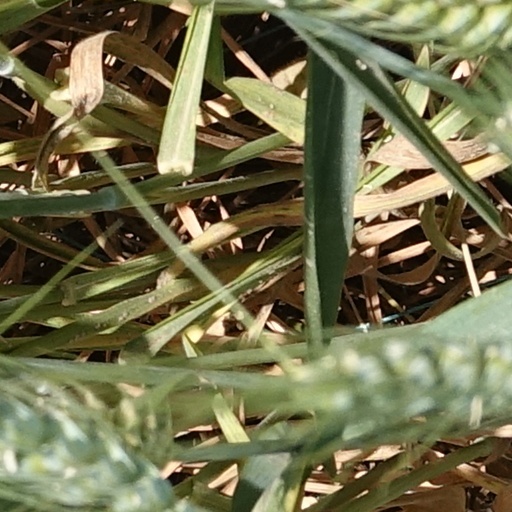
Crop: wheat